Preclarus Mastery Academy

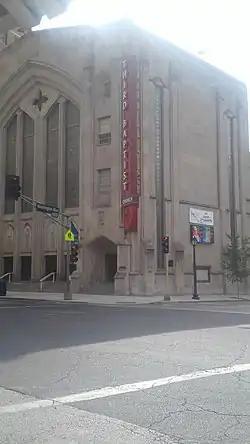
The front of Third Baptist Church, home of St.Louis public charter school Preclarus Mastery Academy

Preclarus Mastery Academy is a secular, co-educational, public charter middle school home to more than 200 students ranging from grades 4 through 8. Preclarus Mastery Academy operates inside the Third Baptist Church which is located in the St. Louis neighborhood of Grand Center.